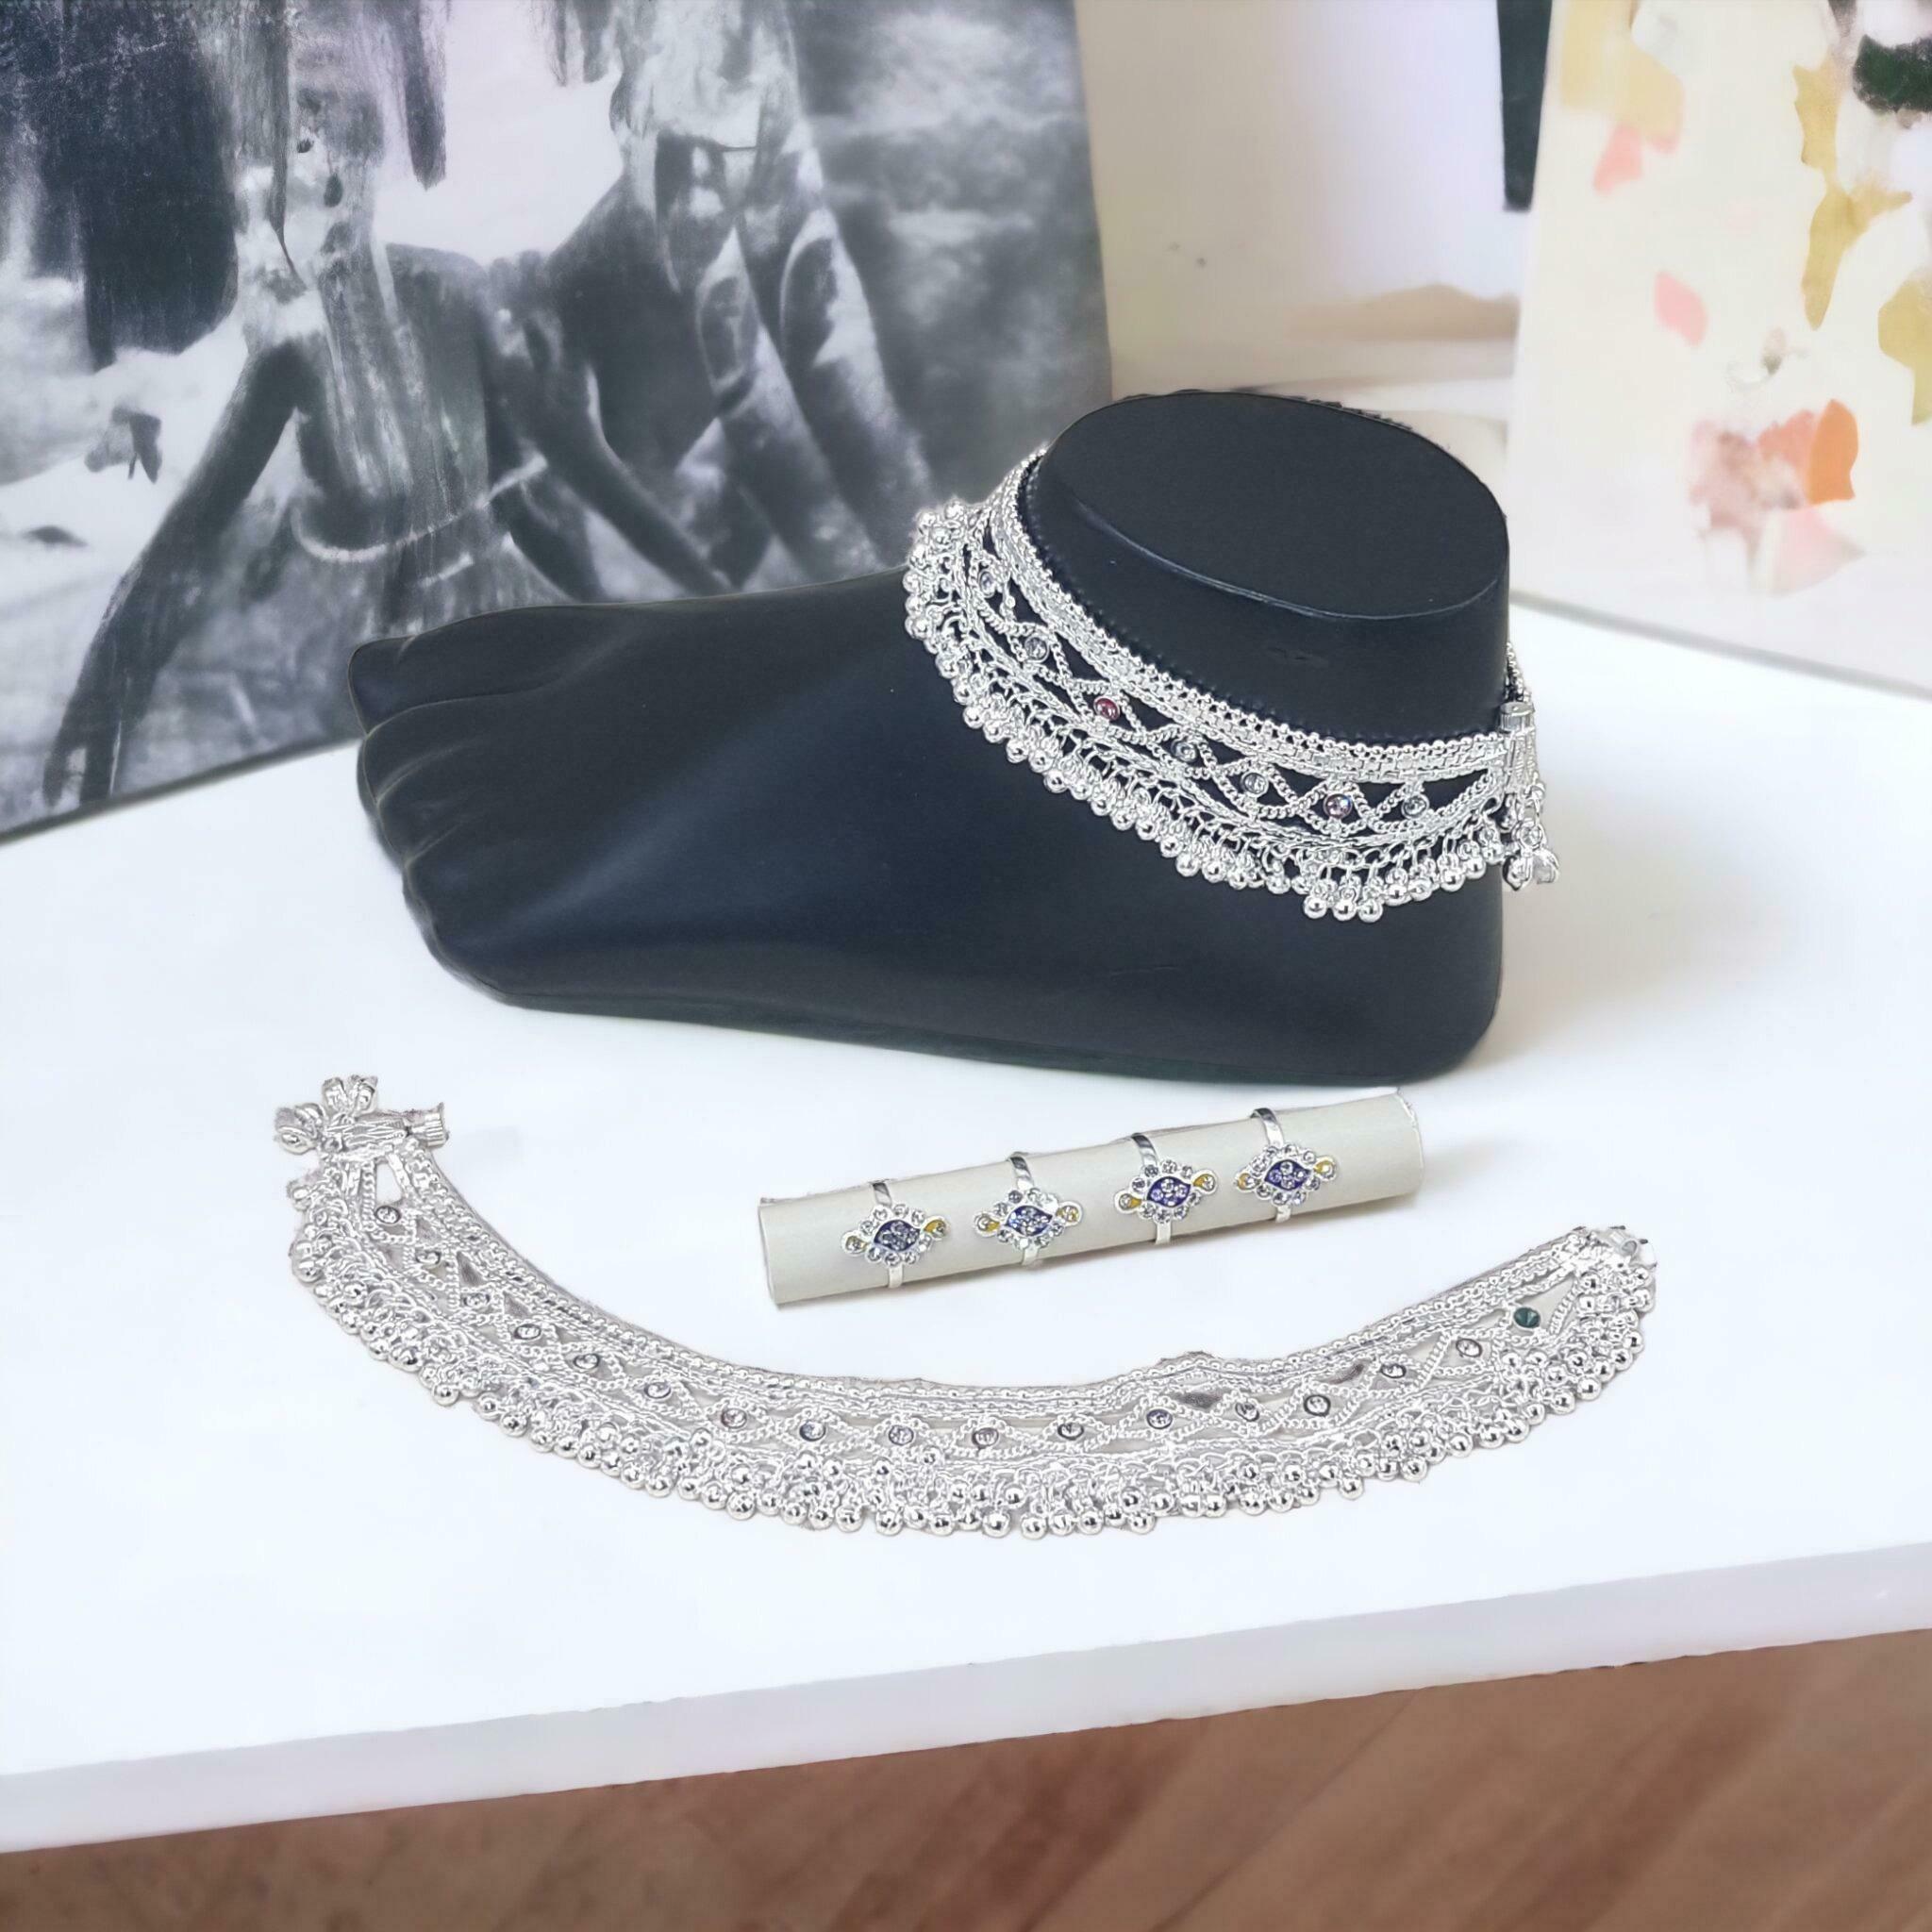
BR Ornaments Elite Graceful Women Anklets & Toe Rings Alloy Anklet (Pack of 2)
Type: Anklet
Brand: BR Ornaments
Price: Rs. 389
 This silver anklet looks good with all indian outfitsor traditional outfits suitable girls and women of all ages. grab this pair of anklets, you will feel stylish ankle and shining silver anklet will make beautiful, you must buy the sns traders anklets you will never go wrong with the latest design, fancy anklets in silver jewellery.